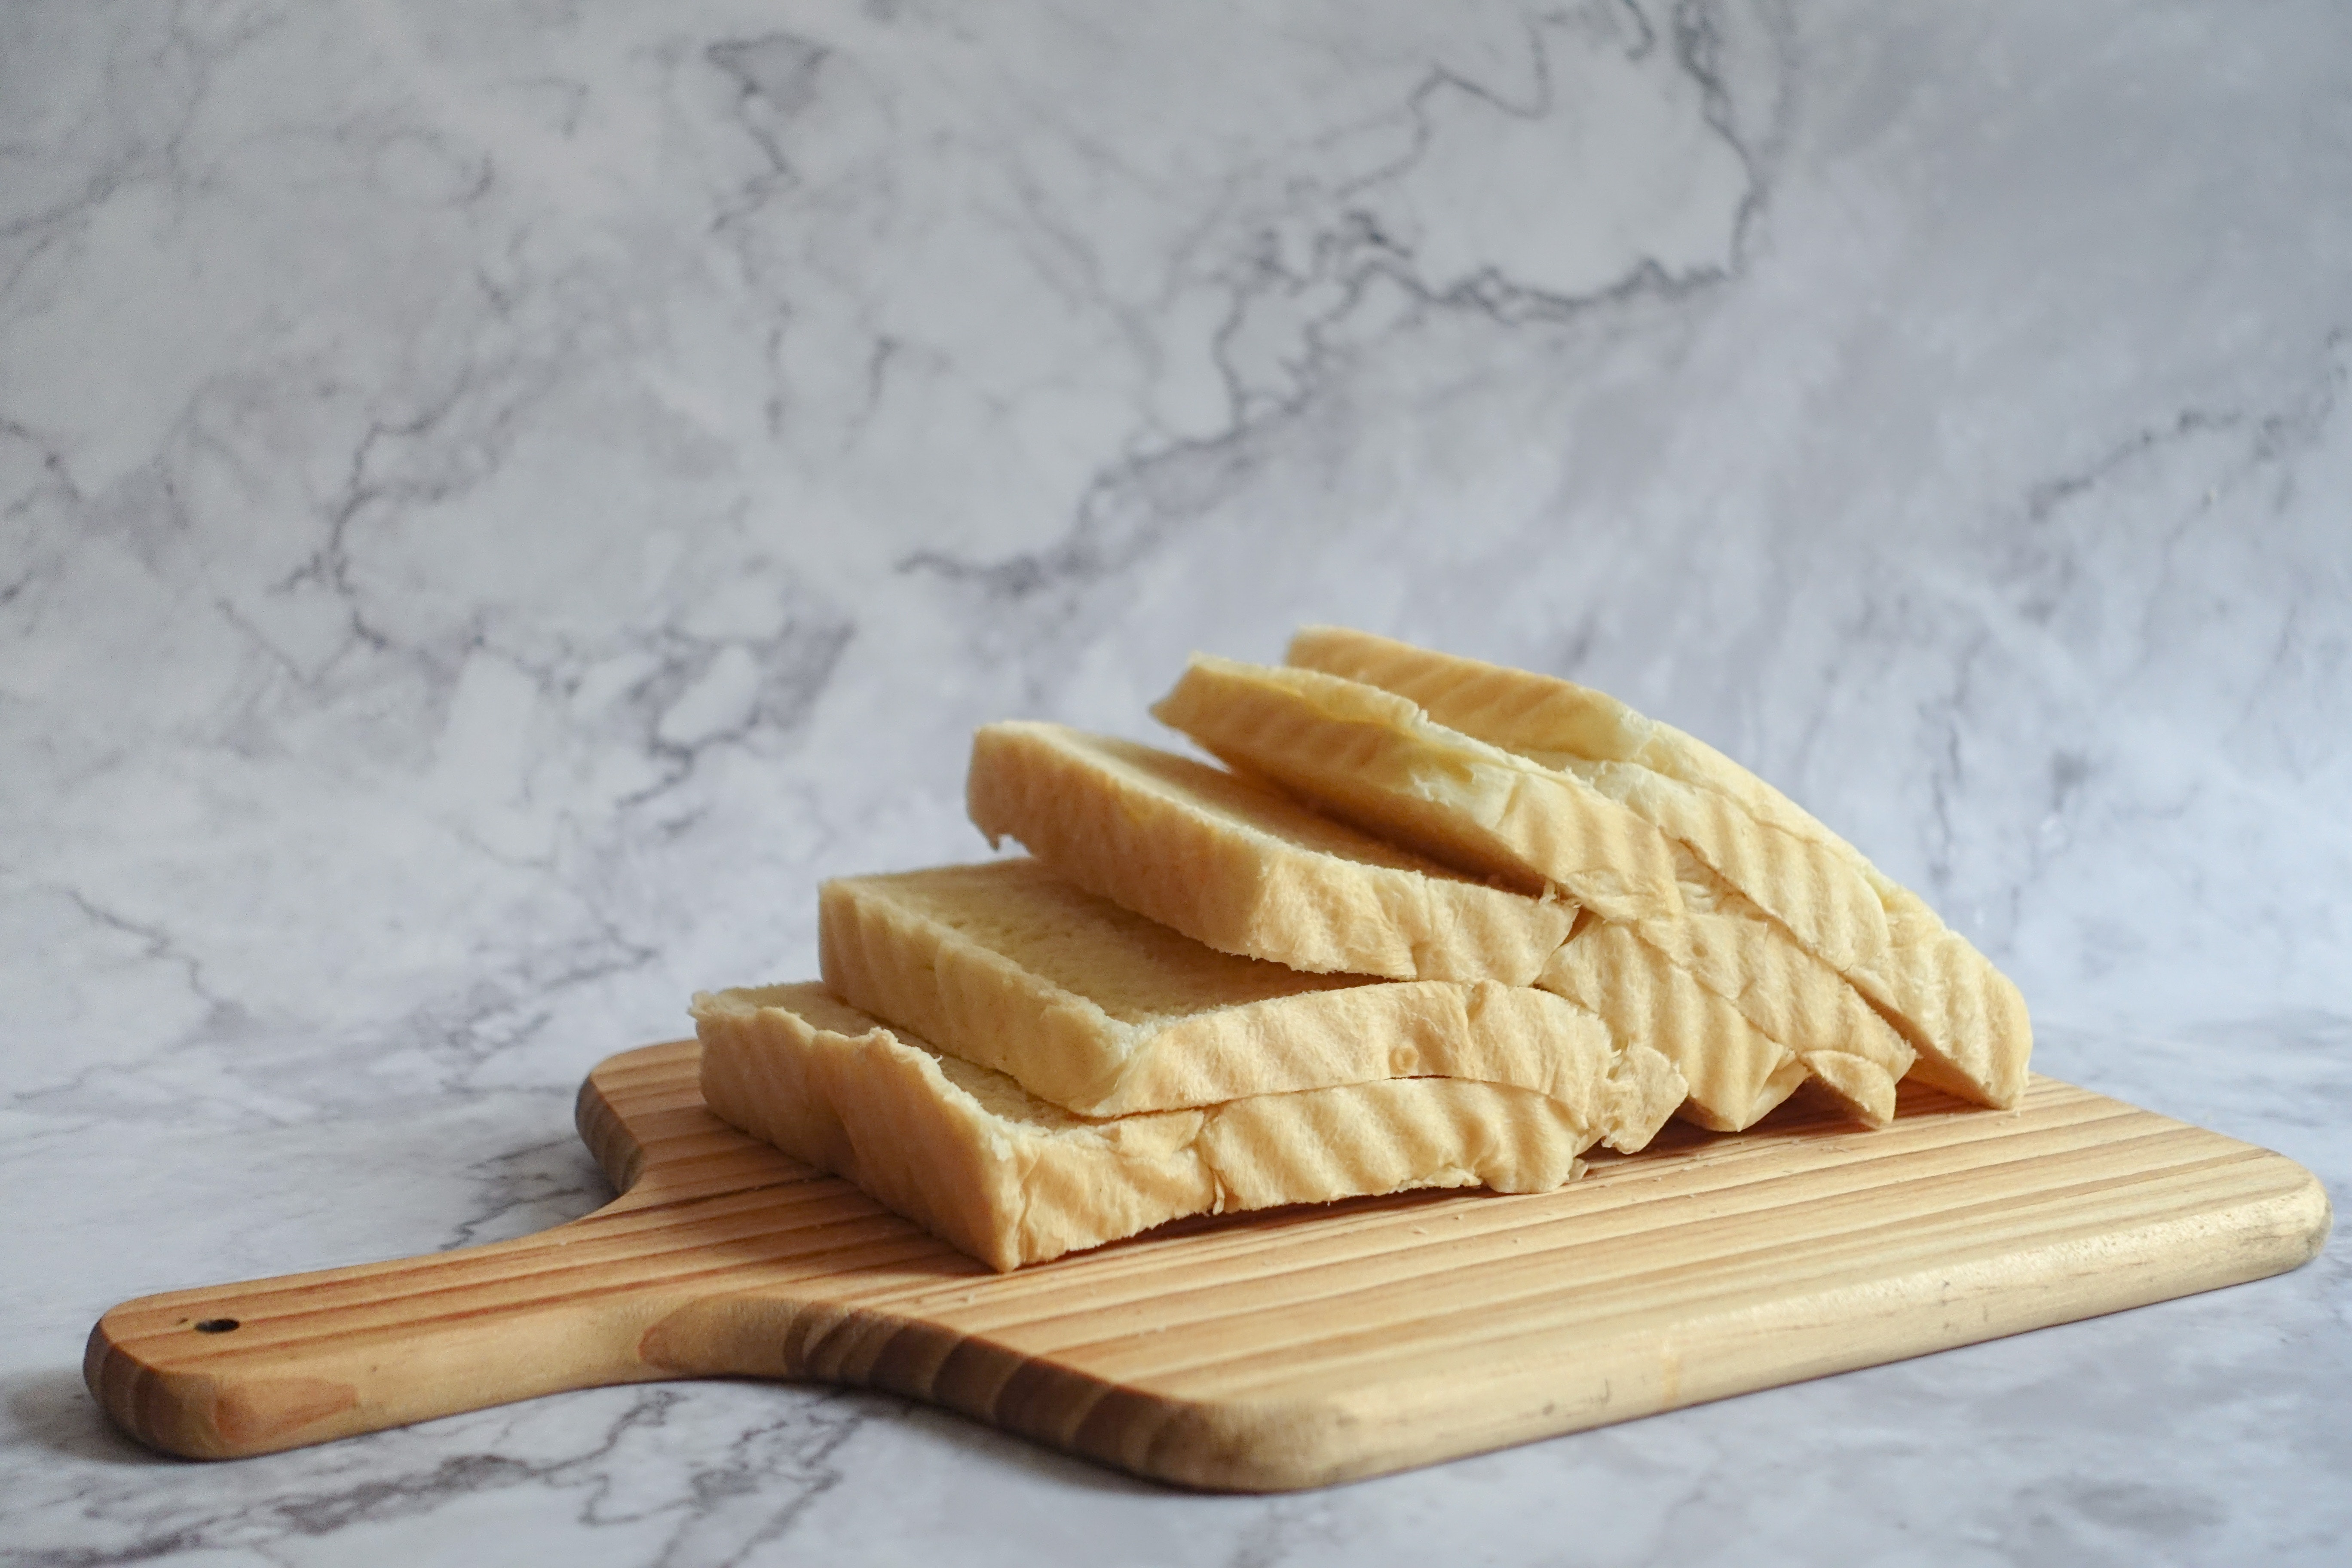
food, cuisine, dish, pappardelle, cutting board, dairy, ingredient